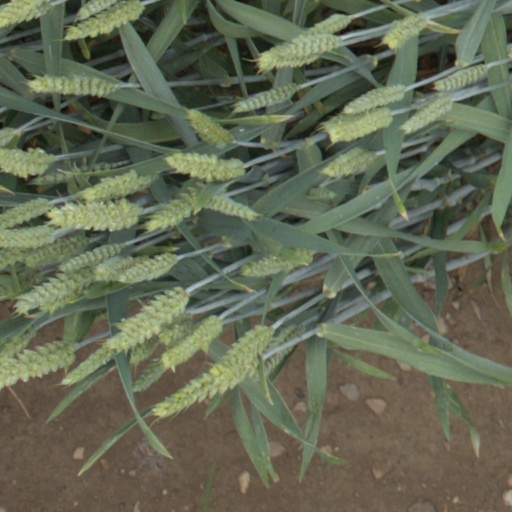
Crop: wheat